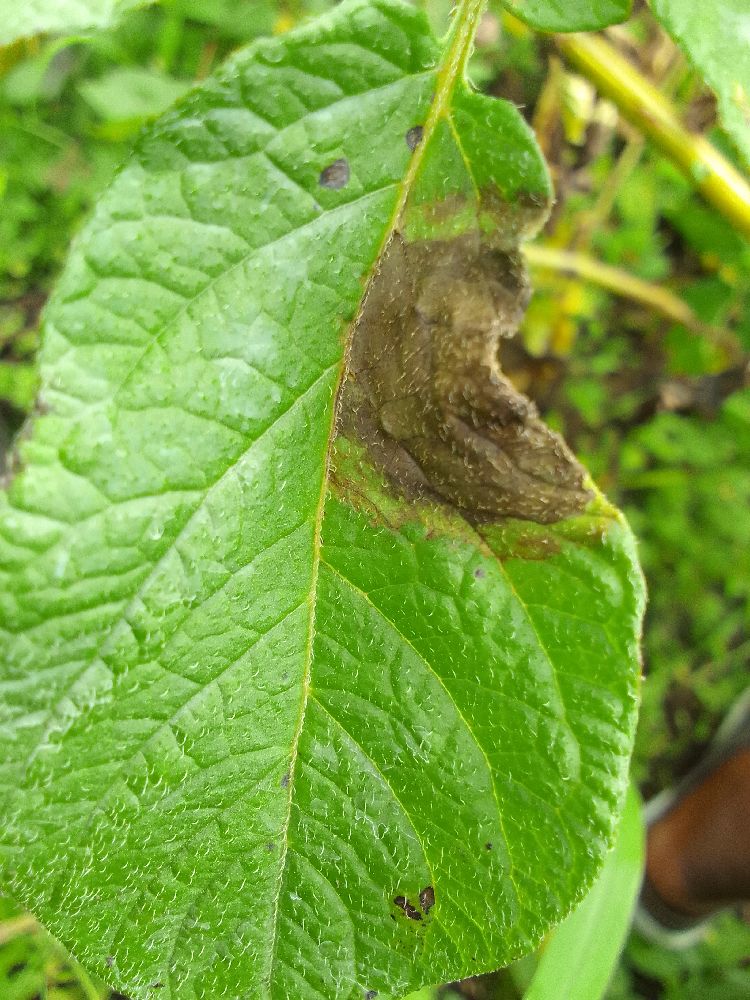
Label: Late blight